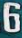
Number: 6